The Shadow on the Window

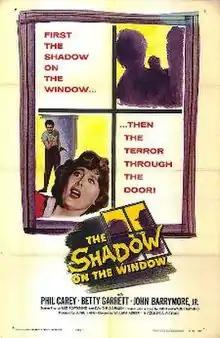
Theatrical release poster

The Shadow on the Window is a 1957 American film noir crime film directed by William Asher and starring Philip Carey, Betty Garrett and John Drew Barrymore. The screenplay involves a boy (Jerry Mathers) who is traumatized after seeing his mother being terrorized by thugs.